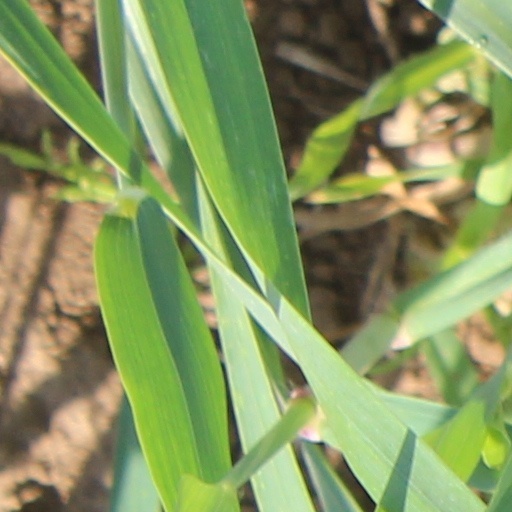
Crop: wheat